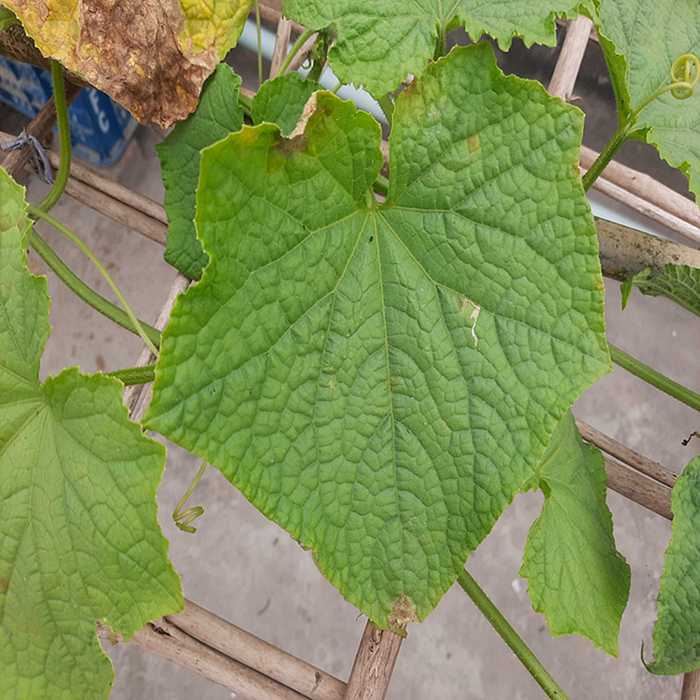
Plant: Cucumber
Label: Fresh leaf